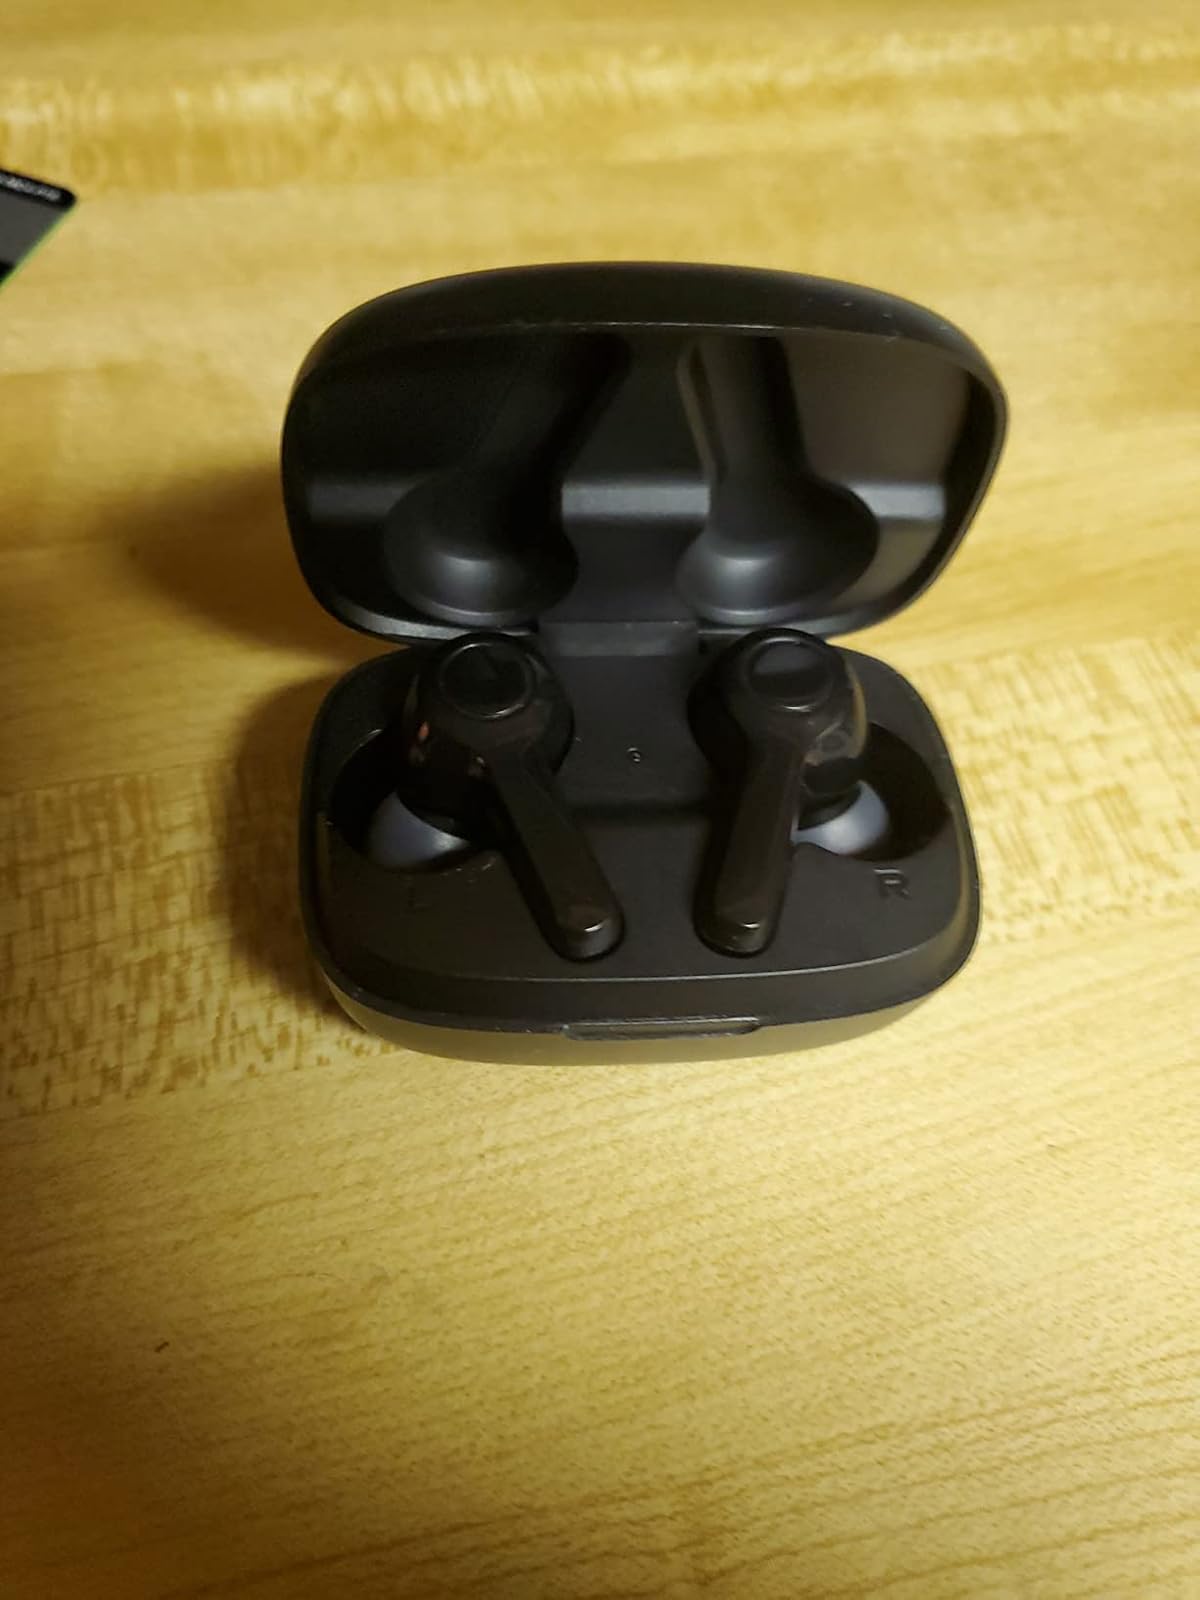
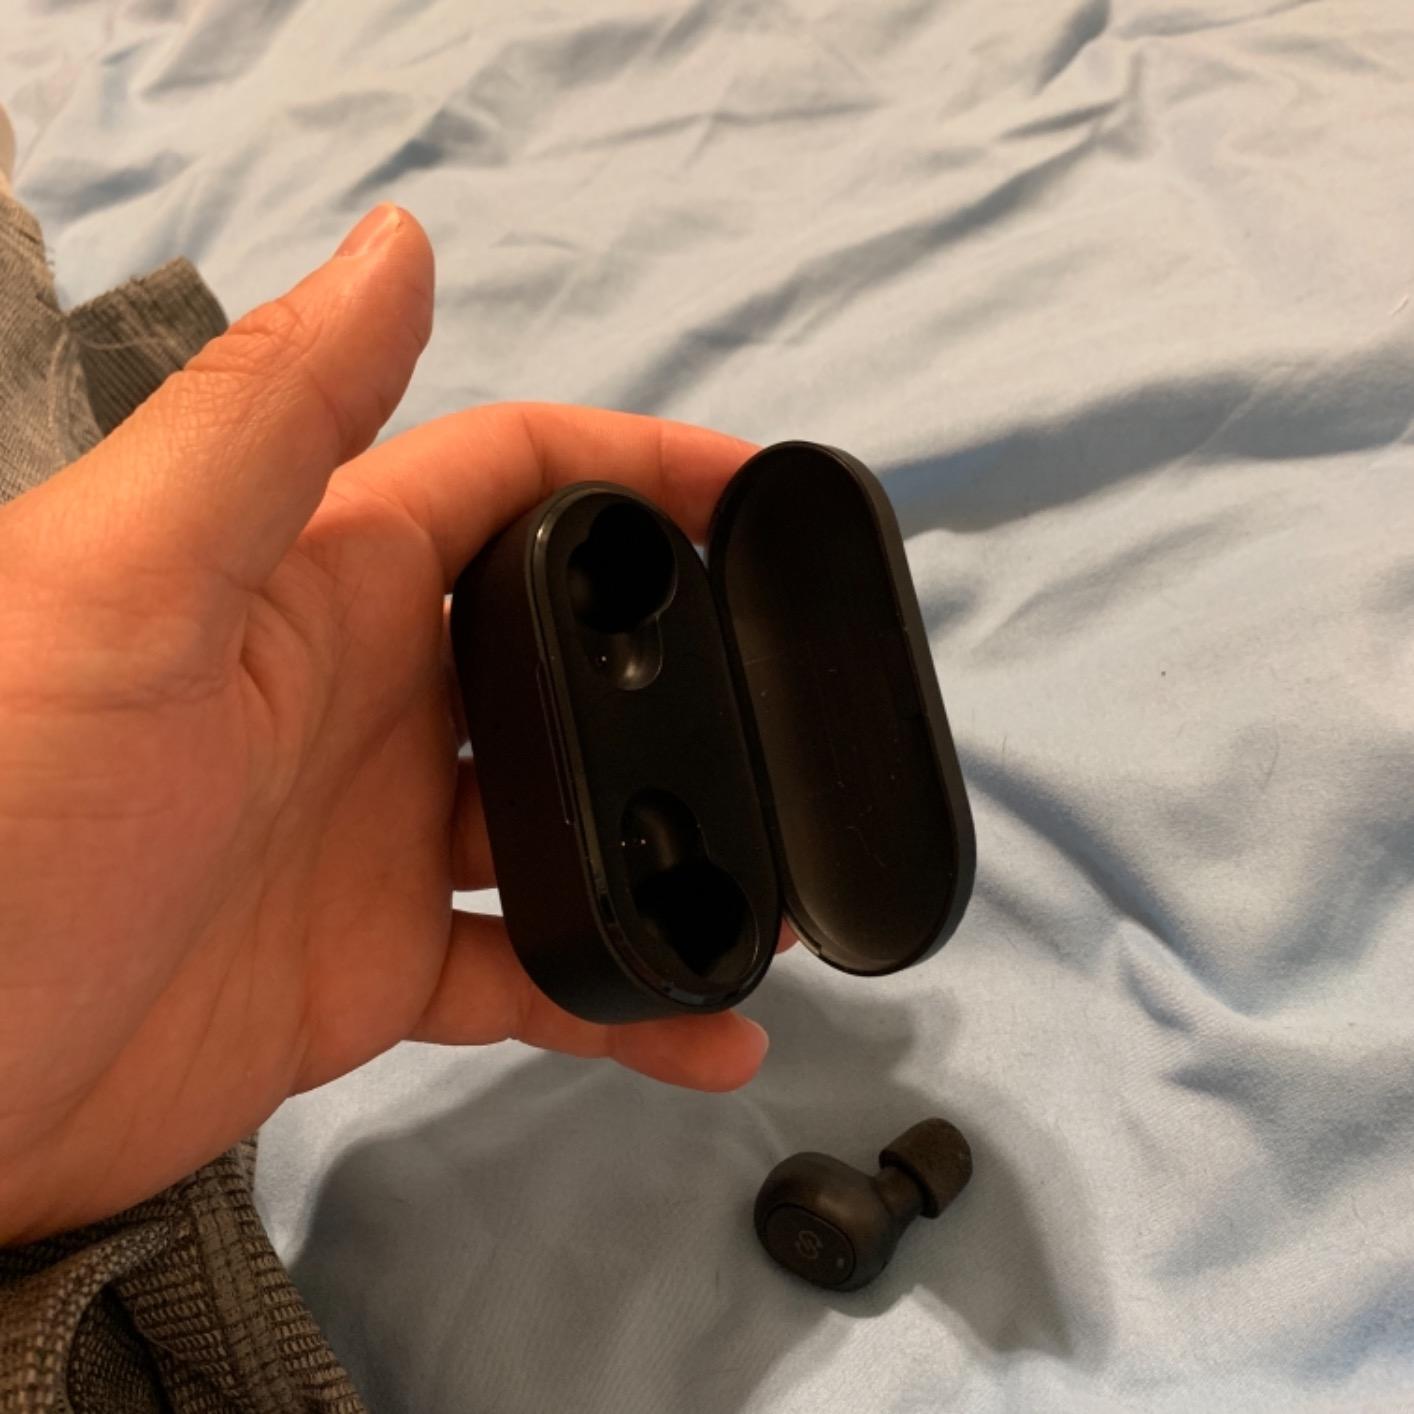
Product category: earbuds
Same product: no